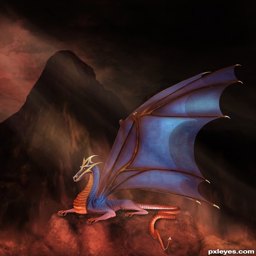
create a dragon from an image